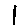
Label: 1